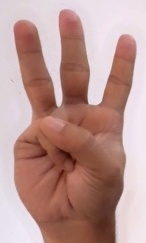
ASL sign: W